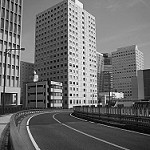
Label: B & W